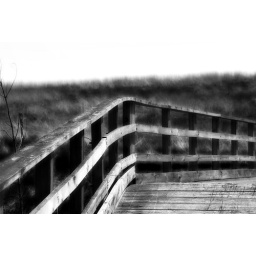
Let us cross over the river and rest under the shade of the trees. Stonewall Jackson